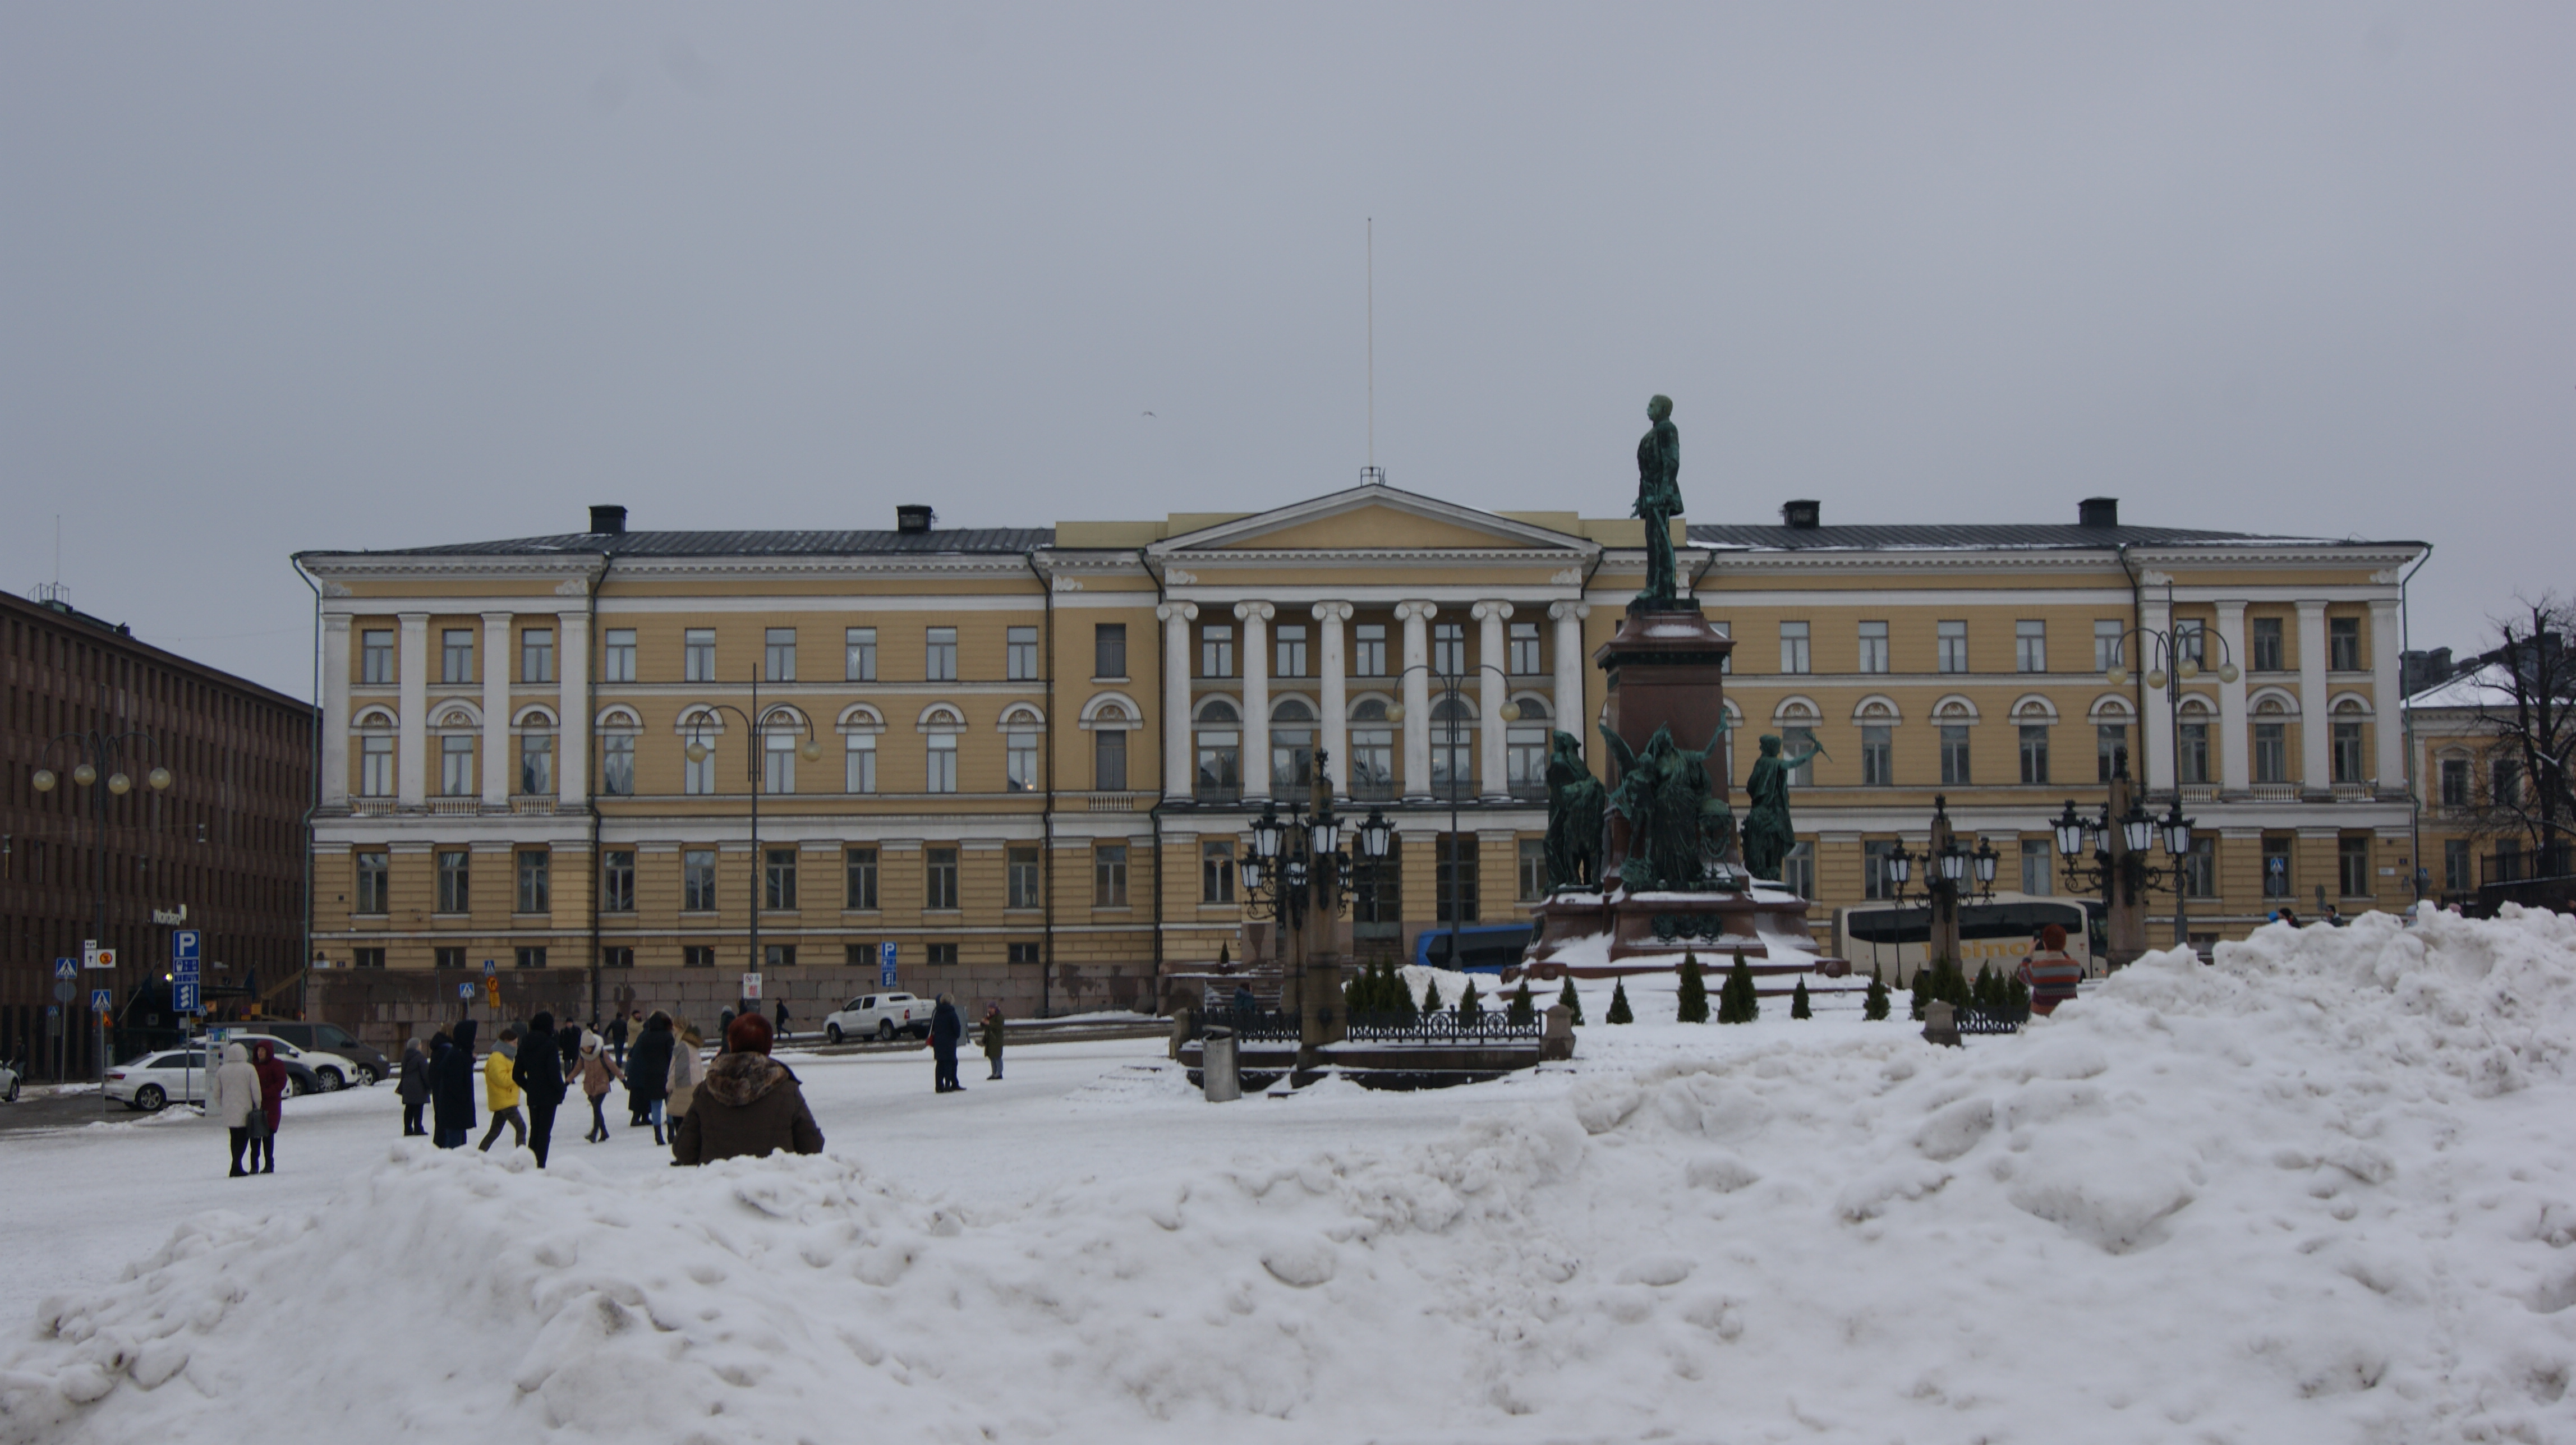
nature, snow, winter, building, palace, house, sky, facade, freezing, estate, tree, town square, window, city, plaza